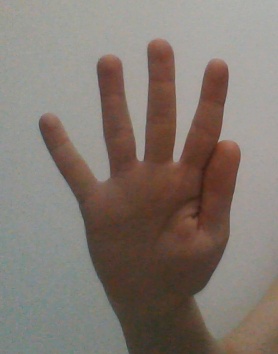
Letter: sheen